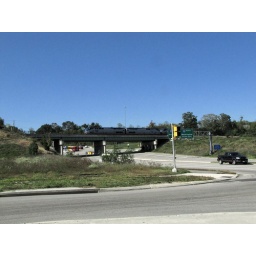
On the road to home after a long day in the field......